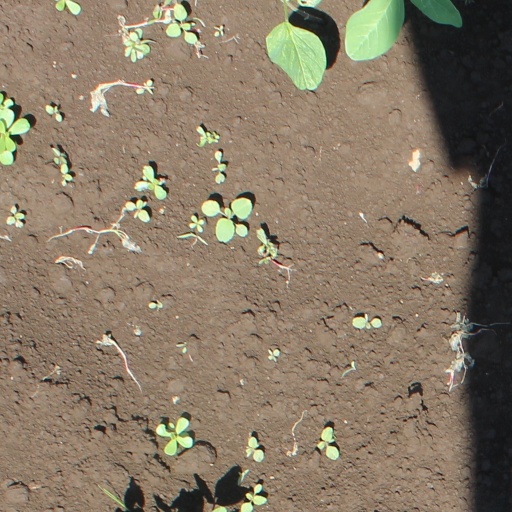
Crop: soybean